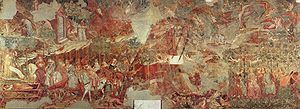
Campo santo
Buffalmacco eller Traini: